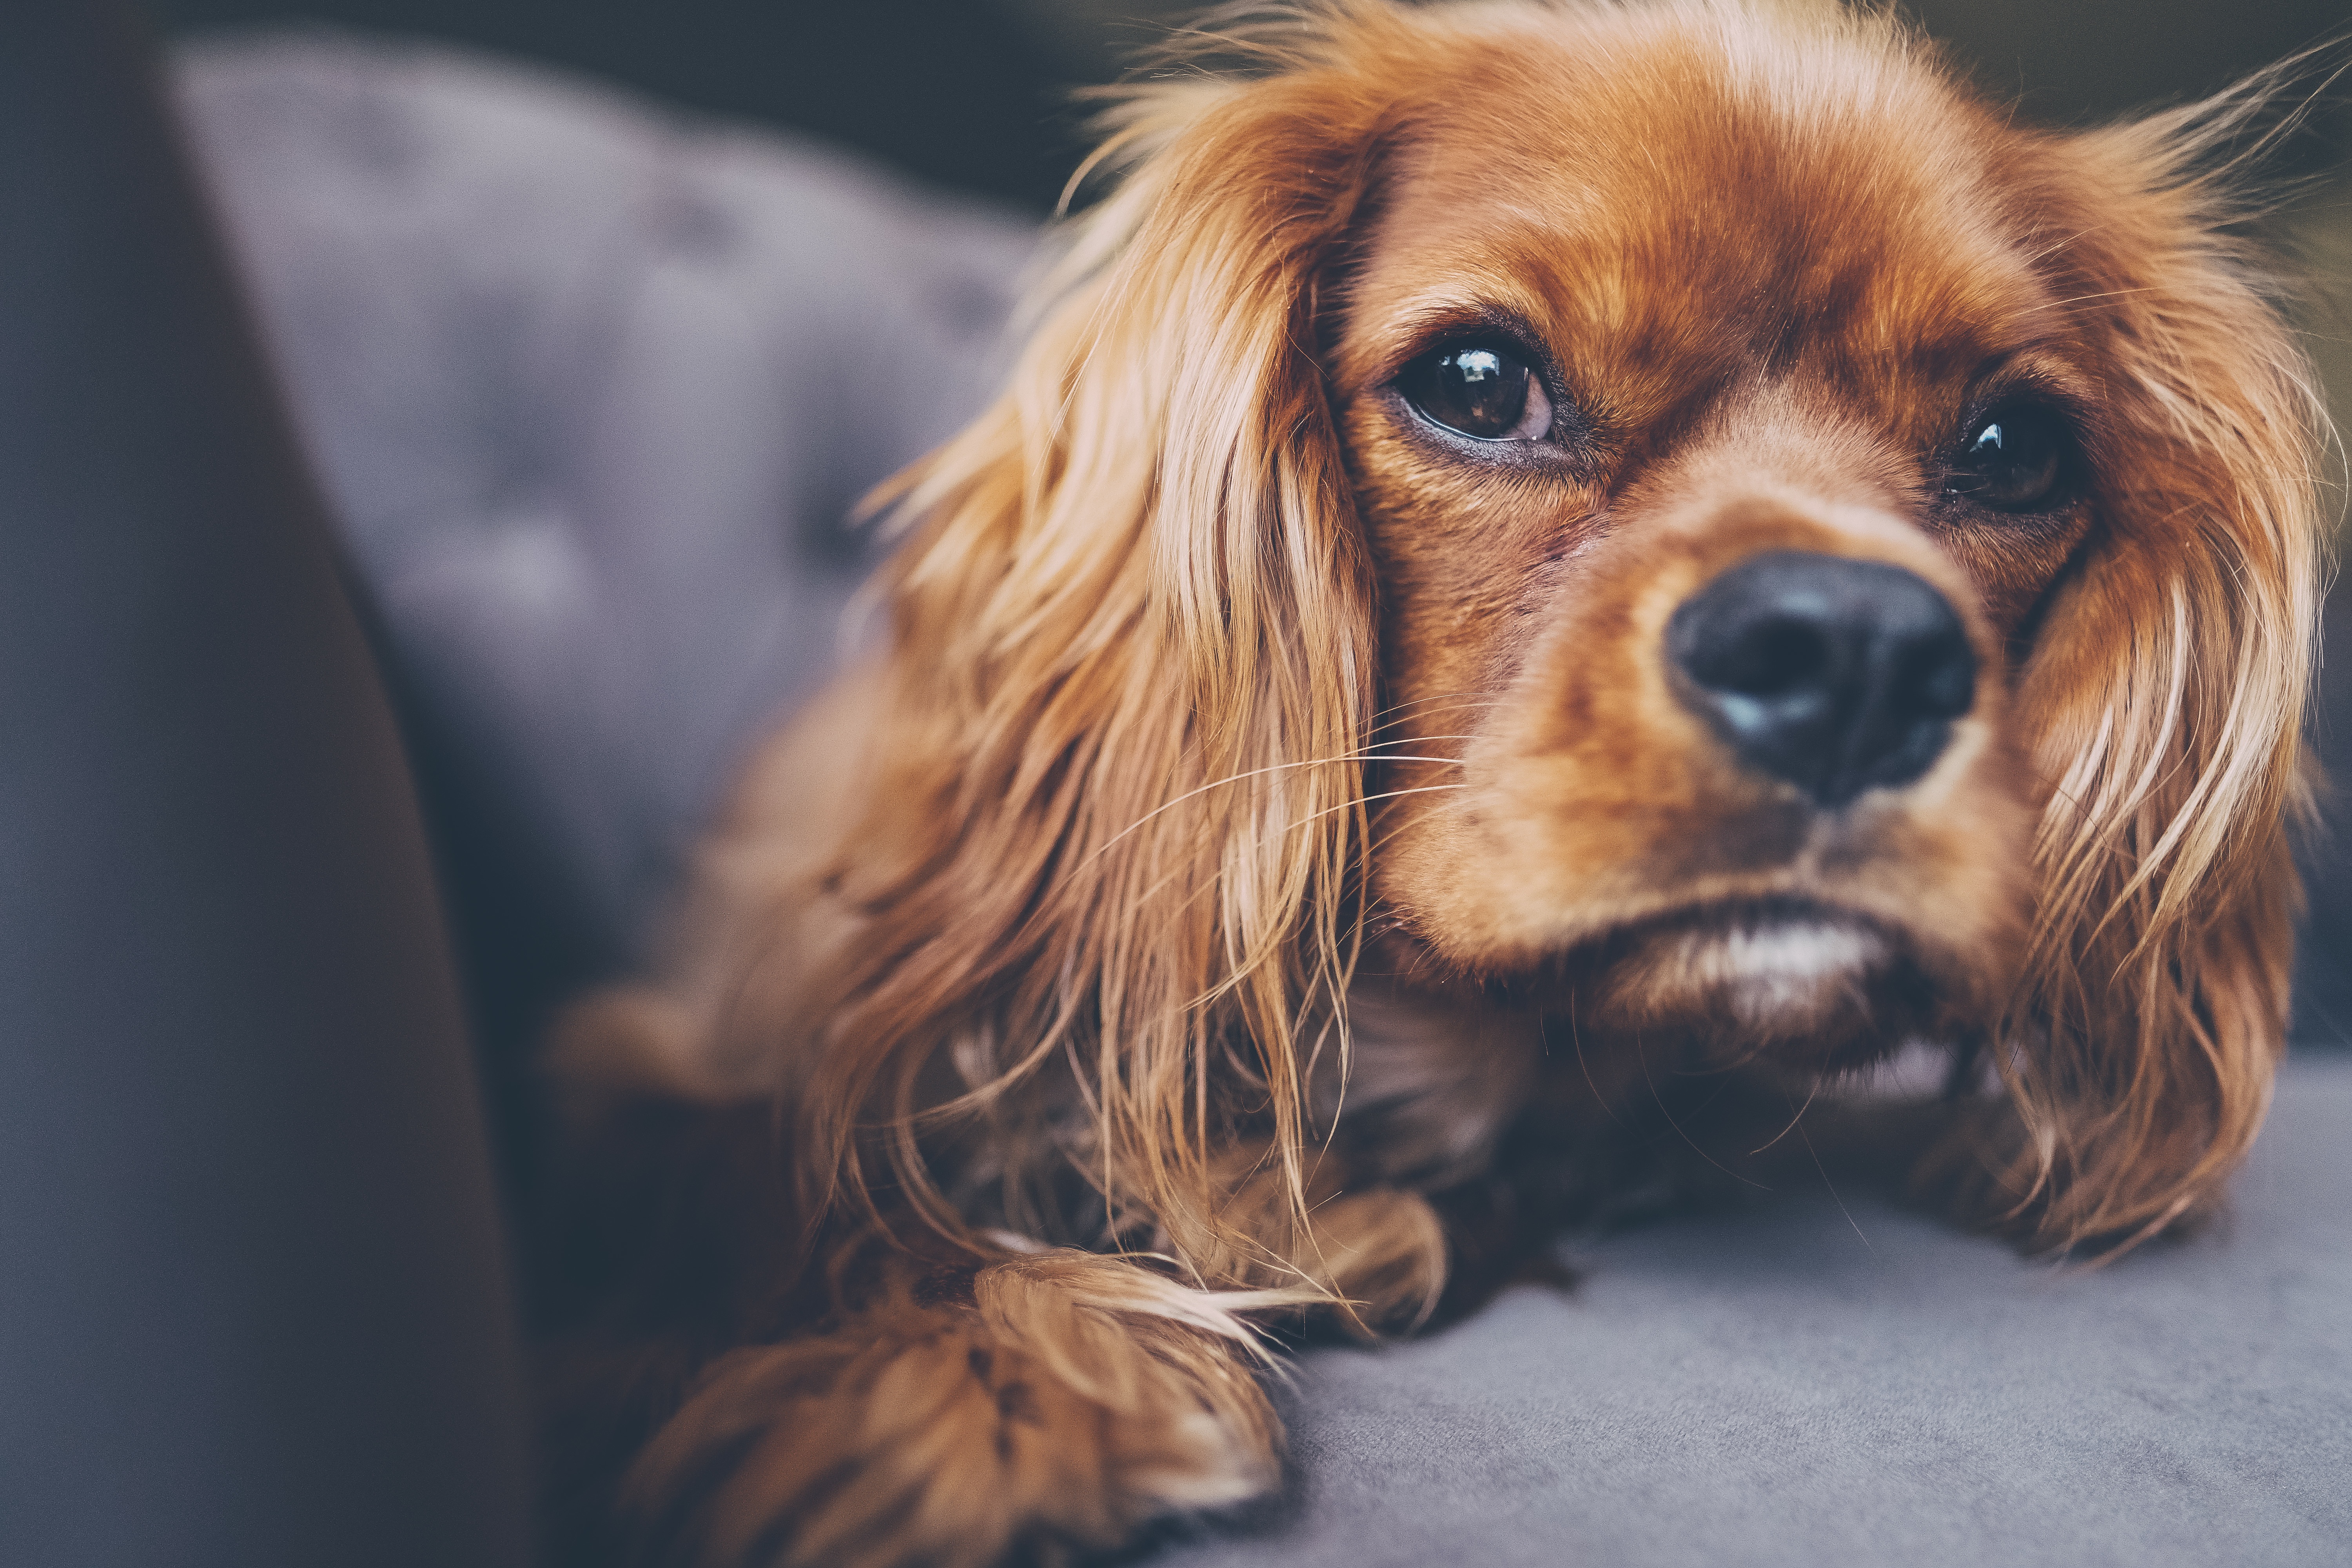
dog, mammal, spaniel, vertebrate, dog breed, cavalier king charles spaniel, king charles spaniel, dog like mammal, carnivoran, english cocker spaniel